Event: Nepal Earthquake
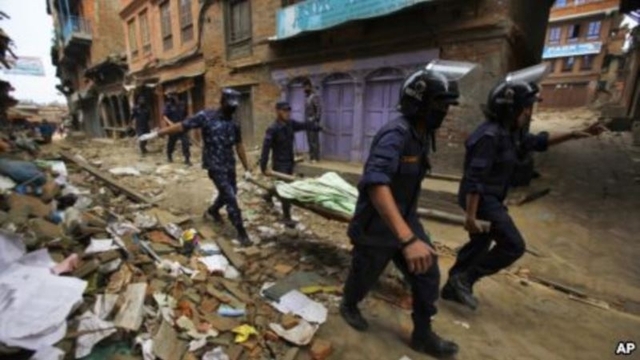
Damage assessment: damage